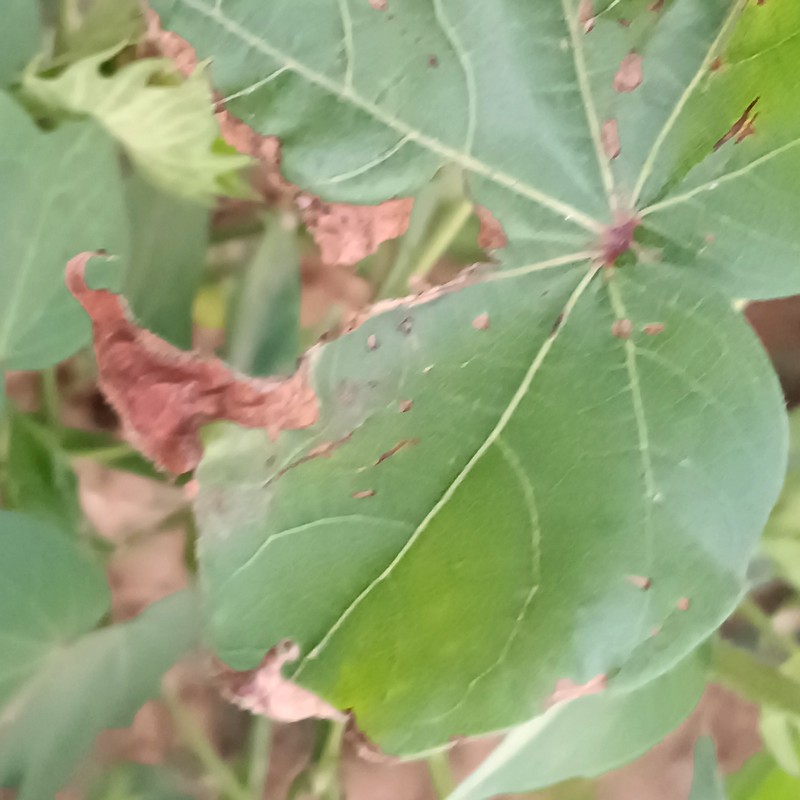
Label: Leaf Hopper Jassids